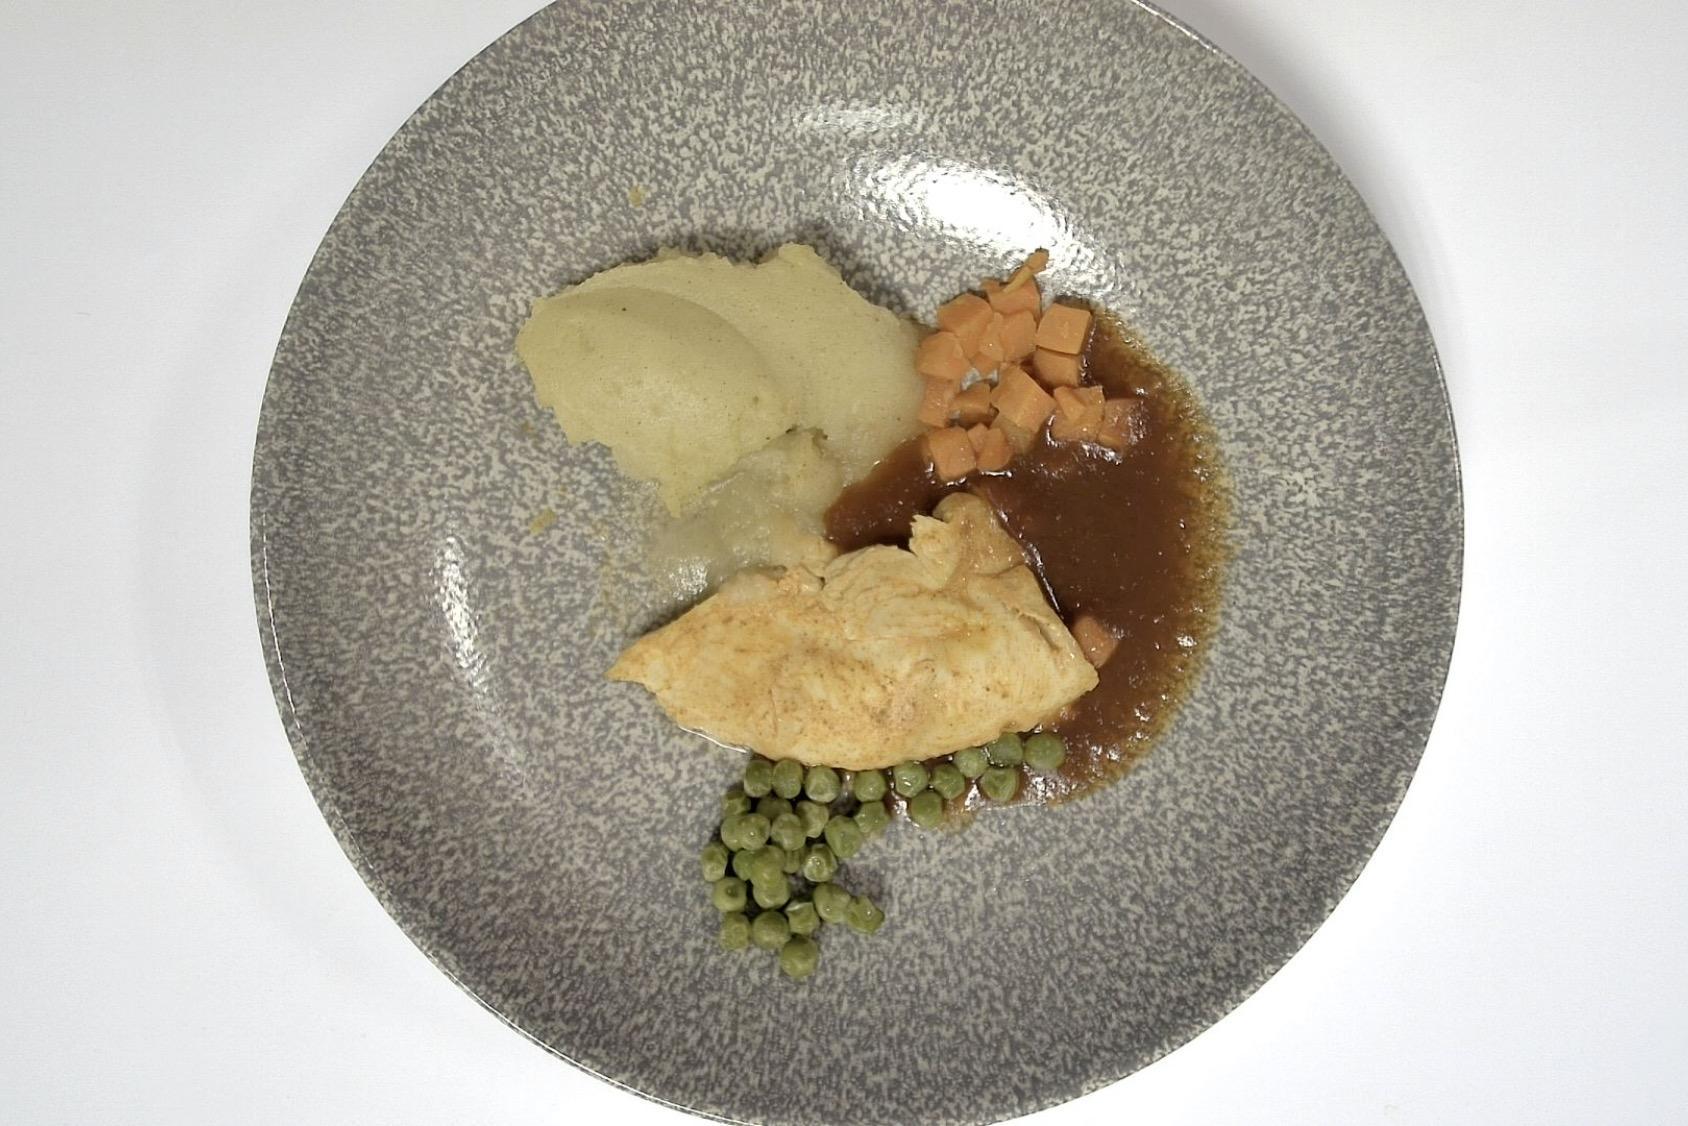
Dish: Hähnchenbrustfilet mit Erbsen und Möhren, Kartoffelpüree und Bratenjus
Portion size: Normale Portion
Ingredients: mashed-potatoes, peas, carrot, gravy, chicken
Weight as served: 341 g
Energy as served: 315,250 kcal (1.323,220 kJ)
Fat: 10,293 g (saturated: 1,305 g)
Carbohydrates: 28,830 g (sugar: 7,477 g)
Protein: 24,587 g
Salt: 3,404 g
Weight after return: 197 g
Energy after return: 182,124 kcal